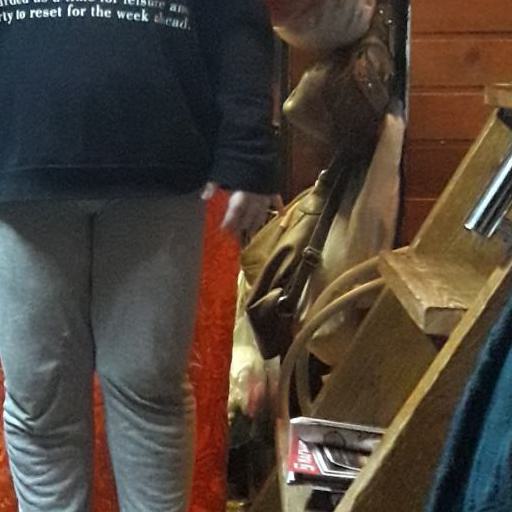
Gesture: no_gesture